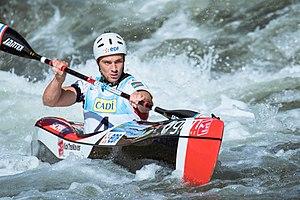
Maxence Barouh durant le championnat du monde 2019 de canoë de descente à La Seu d'Urgell, Espagne.